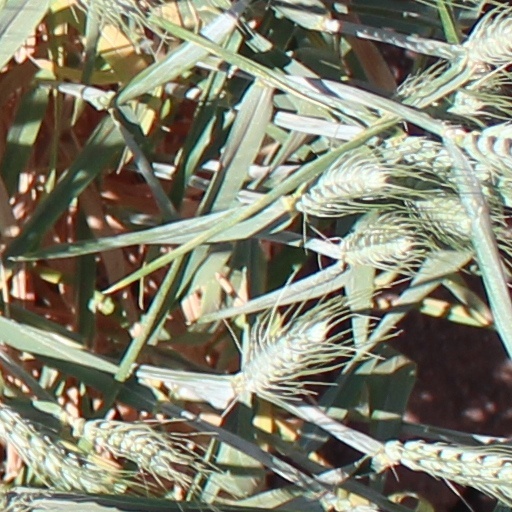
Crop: wheat